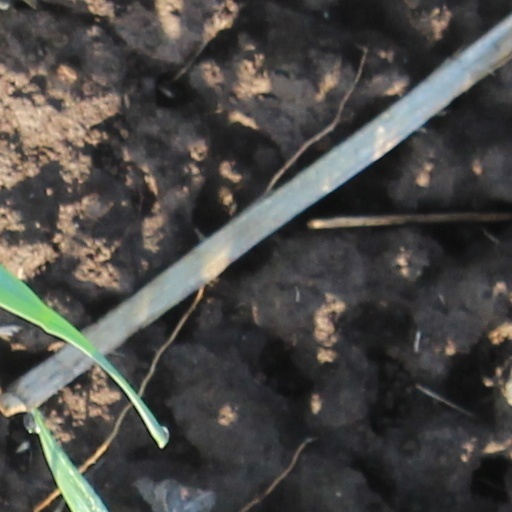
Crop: wheat